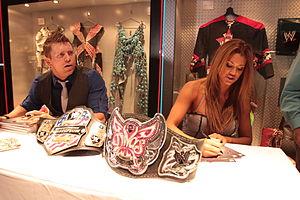
Cette photo a été prise le 15 juin 2010 avec un Canon EOS REBEL T2i. The Miz et Eve Torres lors d'une séance de dédicaces.